Dinkoism

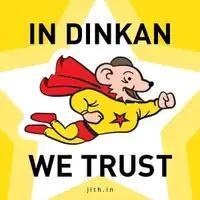
Dinkan, the supermouse God of Dinkoism

Dinkoism, the Dinkoist religion, or Dinkamatham is a parody religion and social movement that emerged and evolved on social networks organized by independent welfare groups in the Indian state of Kerala. Adherents describe Dinkoism as a genuine religion.